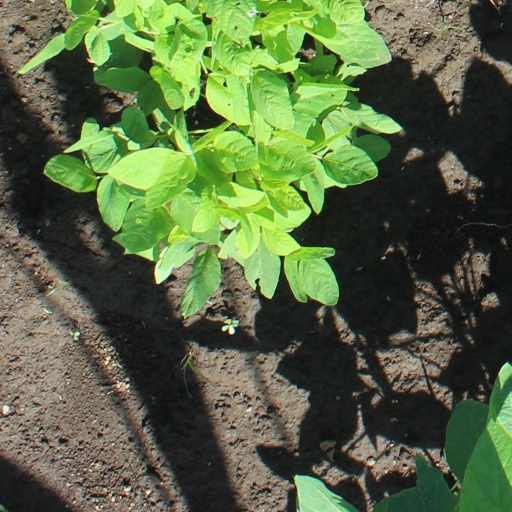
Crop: soybean